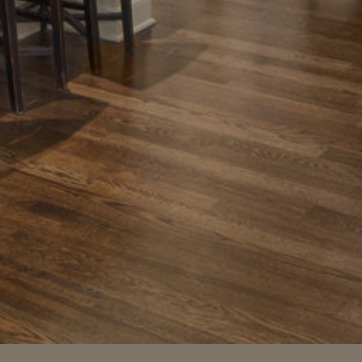
Material: wood